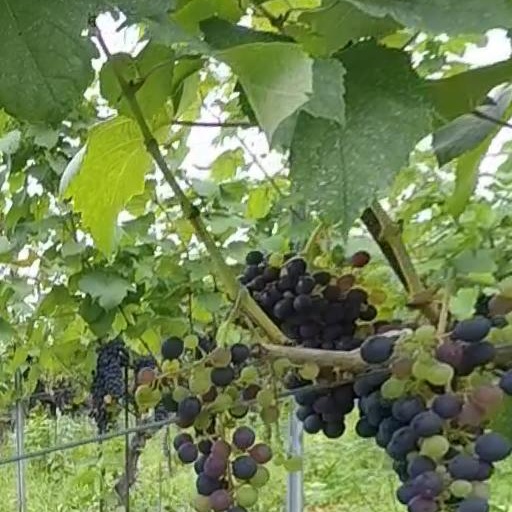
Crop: grape